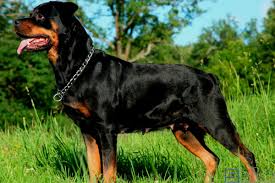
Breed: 224-n000060-Rottweiler